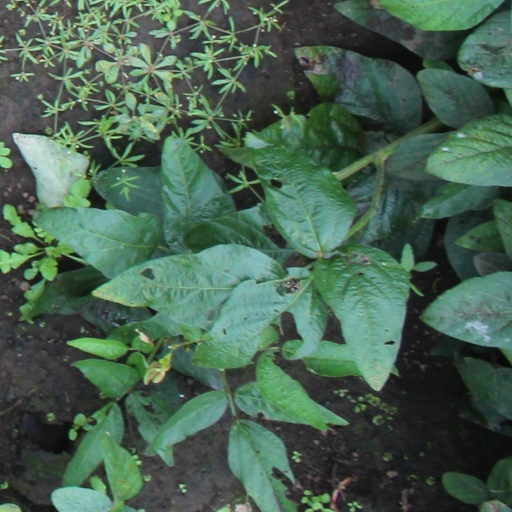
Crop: soybean